David Nieto

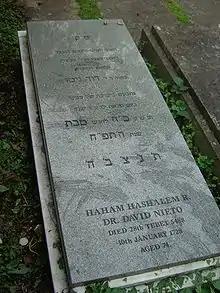
Grave of David Nieto

David Nieto (1654 – 10 January 1728) was the Haham of the Spanish and Portuguese Jewish community in London, later succeeded in this capacity by his son, Isaac Nieto.